Nathan F. Twining

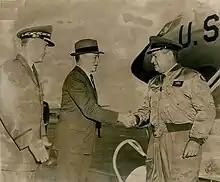
Chairman of The Joint Chiefs of Staff General Nathan F. Twining with Secretary of the Air Force James H. Douglas Jr. greet Air Force Vice Chief of Staff General Curtis LeMay at the Washington National Airport in November 1957.

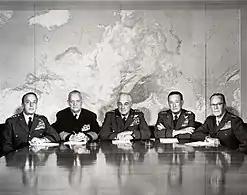
Chairman of the Joint Chiefs of Staff General Nathan F. Twining with the other members of the Joint Chiefs of Staff at The Pentagon on January 15, 1959

During his tenure as Chairman of the Joint Chiefs of Staff, Twining also played central role in working out a new procedures to coordinate a nuclear strike plans in order to prevent the first-strike and strength the United States deterrence against the United States enemy, especially those who own Nuclear Weapons. This resulted in the development of land-based missiles and Polaris Submarines missile in order to complement the submarine-launched ballistic missiles as part of the Nuclear Triad. Together with Secretary of Defense Thomas S. Gates Jr., Twining coordinated the creation of the Joint Strategic Planning Staff and also the Single Integrated Operational Plan. These two functions plan played major role during the Cold War and eventually still play major role even after the end of the Cold War.